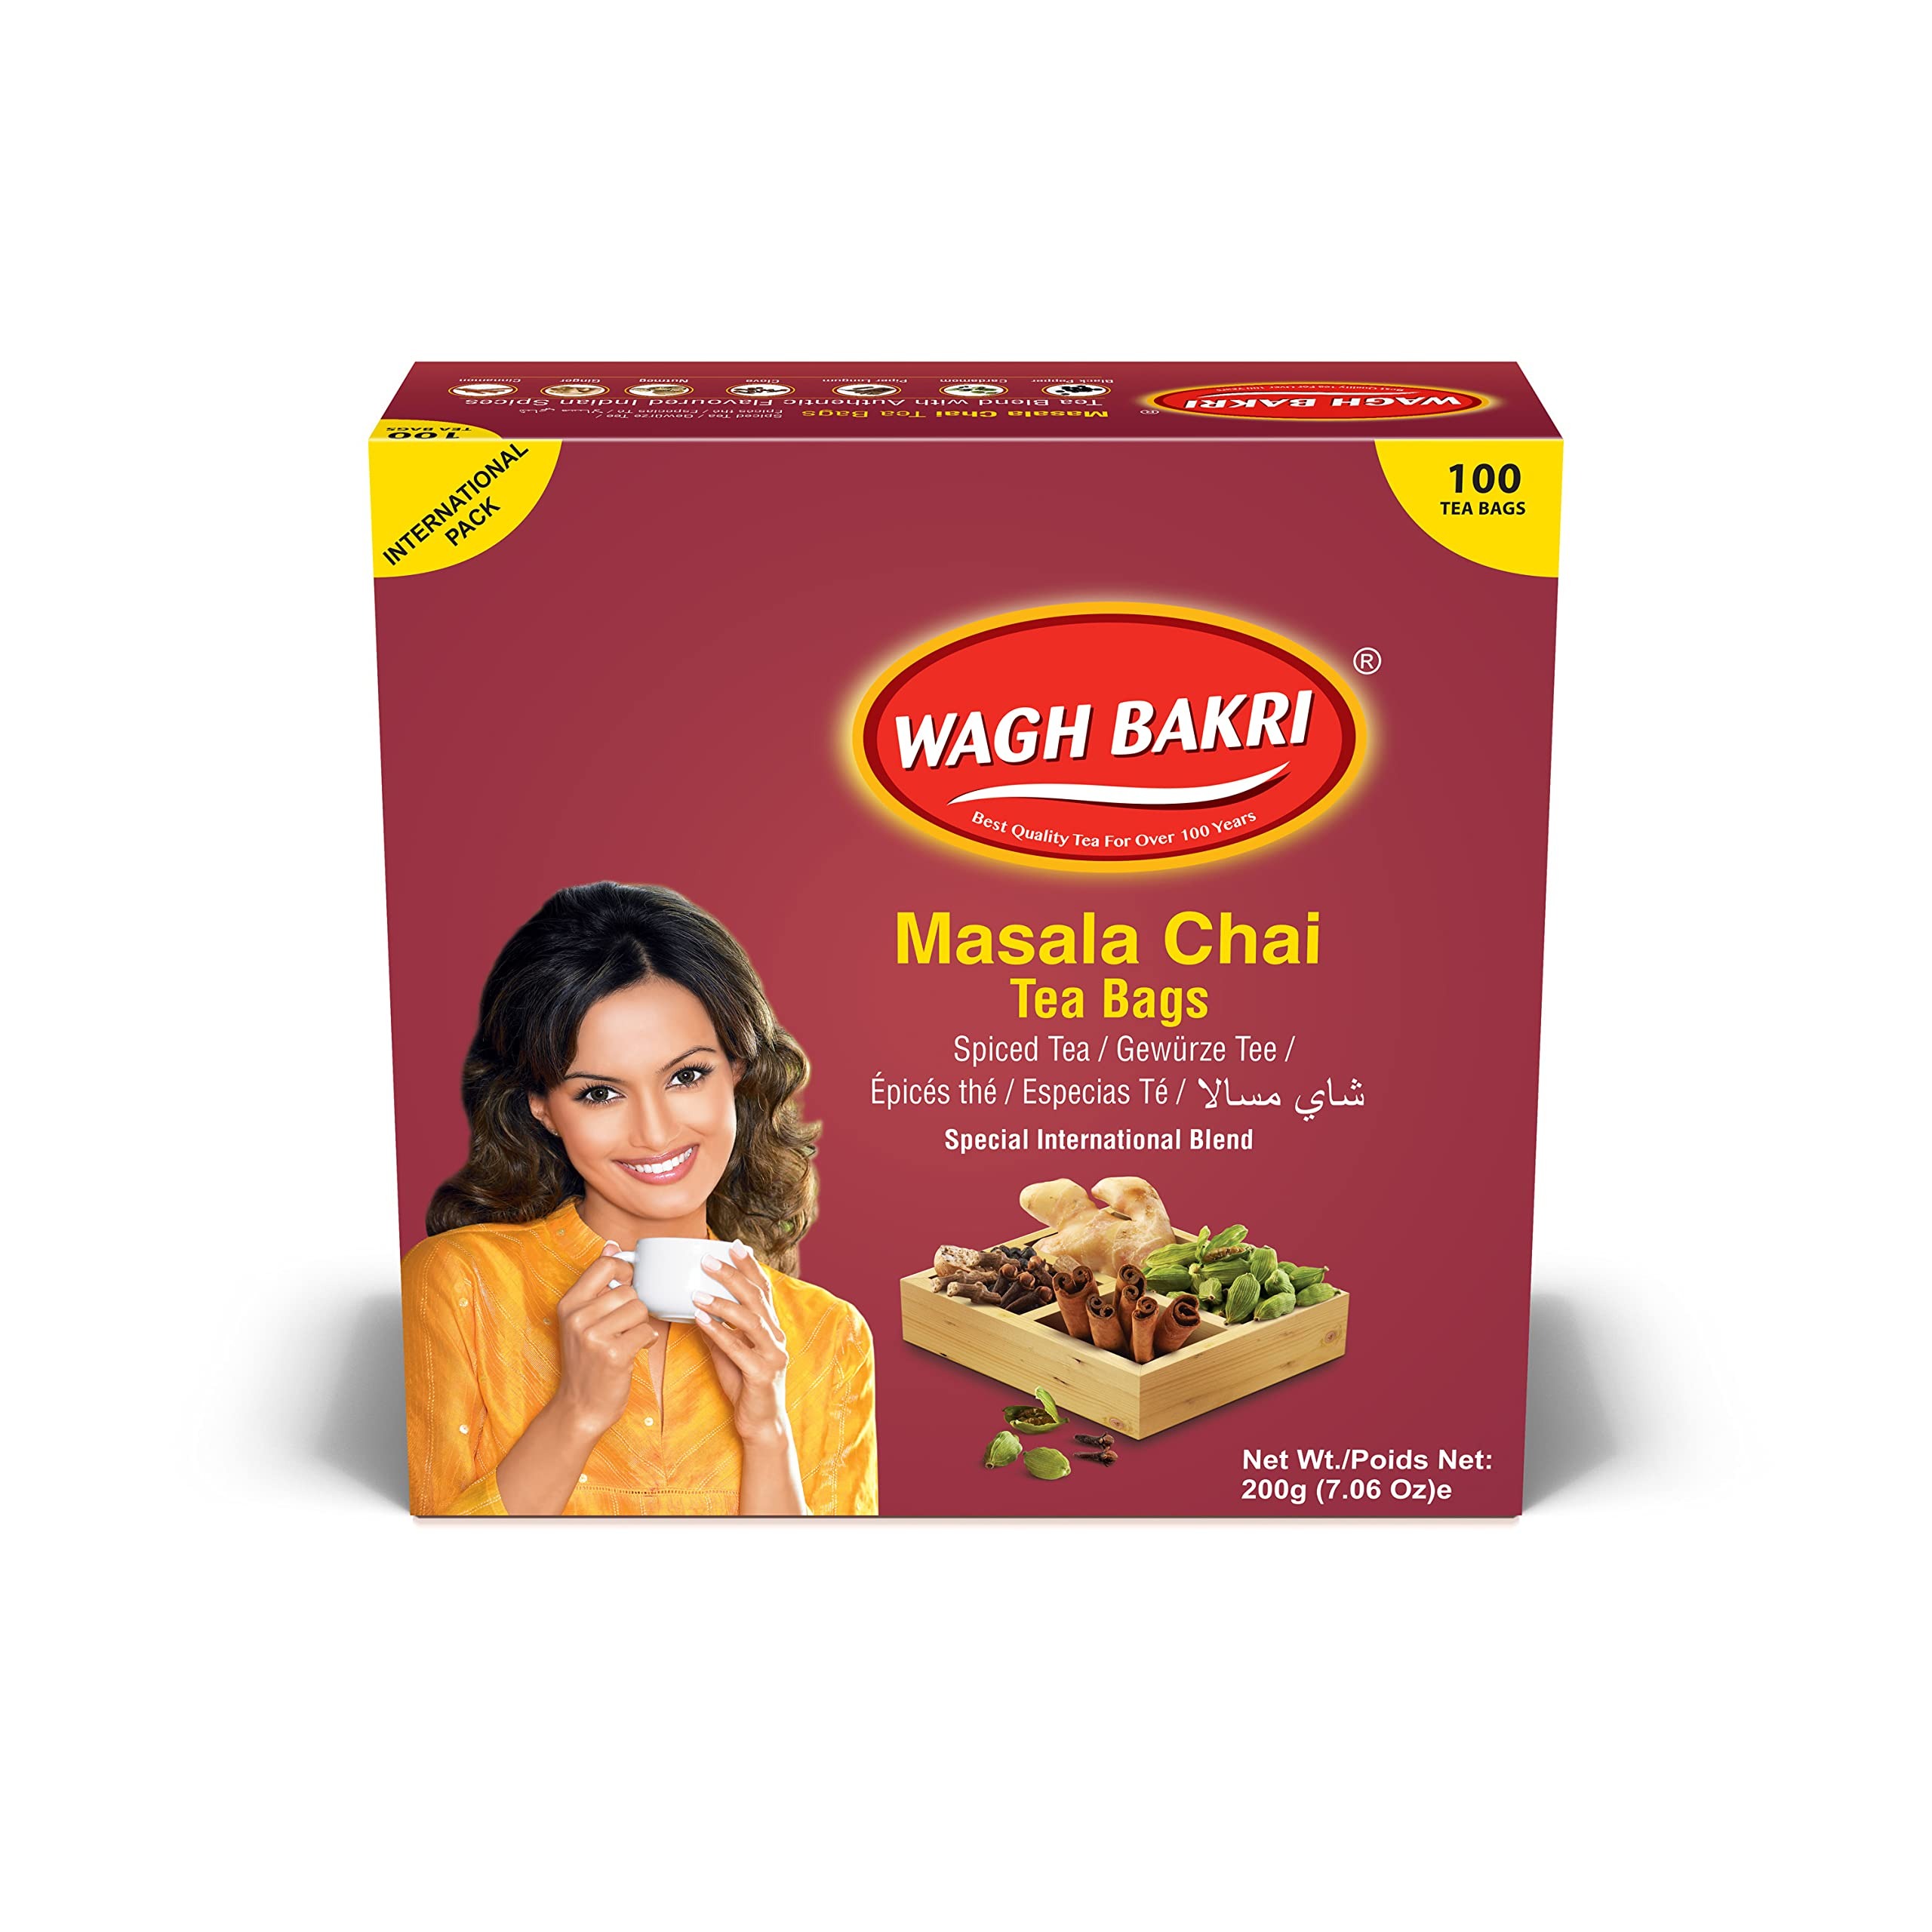
Item Name: Wagh Bakri Masala Chai 100'S
Bullet Point 1: Rich Premium Tea blend with Authentic Indian Spices
Bullet Point 2: Special International Blend Black Tea Masala Chai
Bullet Point 3: Imported from India
Bullet Point 4: Specially Selected - Best Quality - Teas
Bullet Point 5: Tea Bag Convenience
Value: 100.0
Unit: Count

Price: 10.5